KDJE

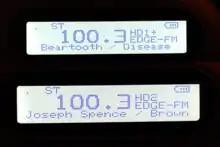
KDJE broadcasting in HD with all of the subchannels.

KDJE (100.3 FM, "100.3 The Edge" or "KDJE Jacksonville" on air) is an active rock radio station located in Little Rock, Arkansas (licensed to suburban Jacksonville). The station's studios are located in West Little Rock, and the transmitter tower is located on Shinall Mountain, near the Chenal Valley neighborhood of Little Rock.